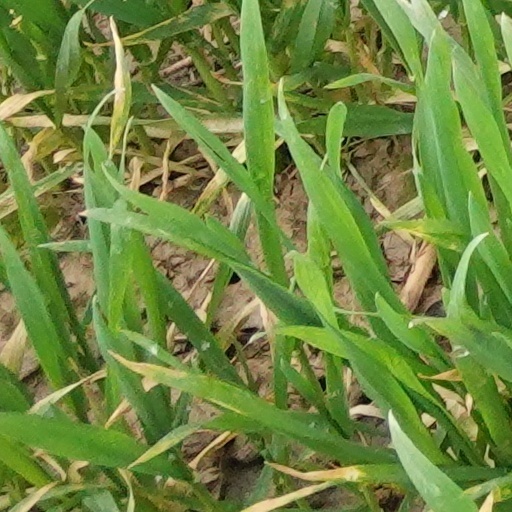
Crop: wheat